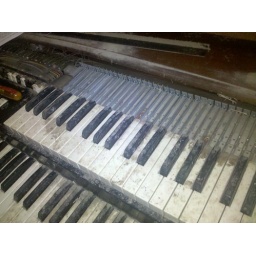
This organ (Hammond M3) had been sitting in a barn for 5 years. It got a little dirty.